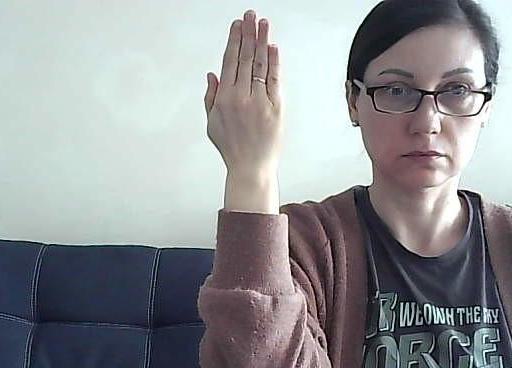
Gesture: stop_inverted